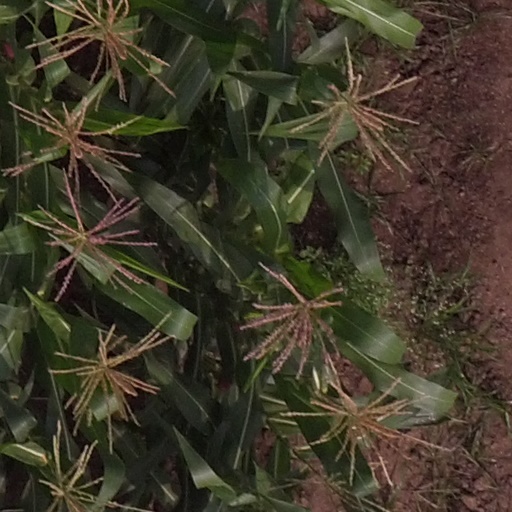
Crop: maize; corn